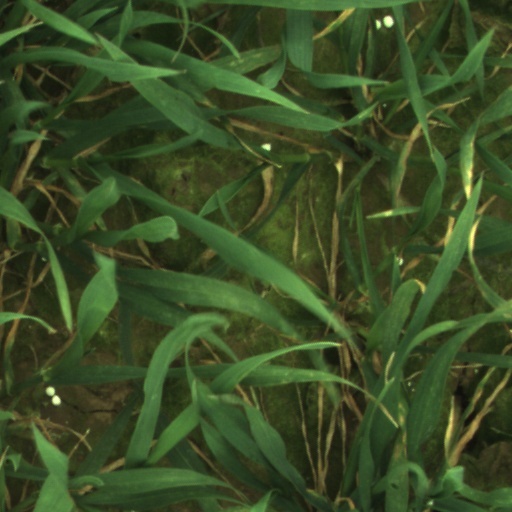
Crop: wheat